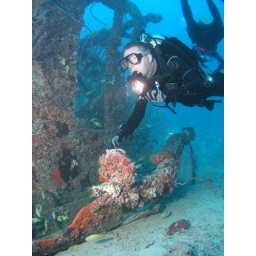
The brige of the Orion is sitting in the sand next to it.